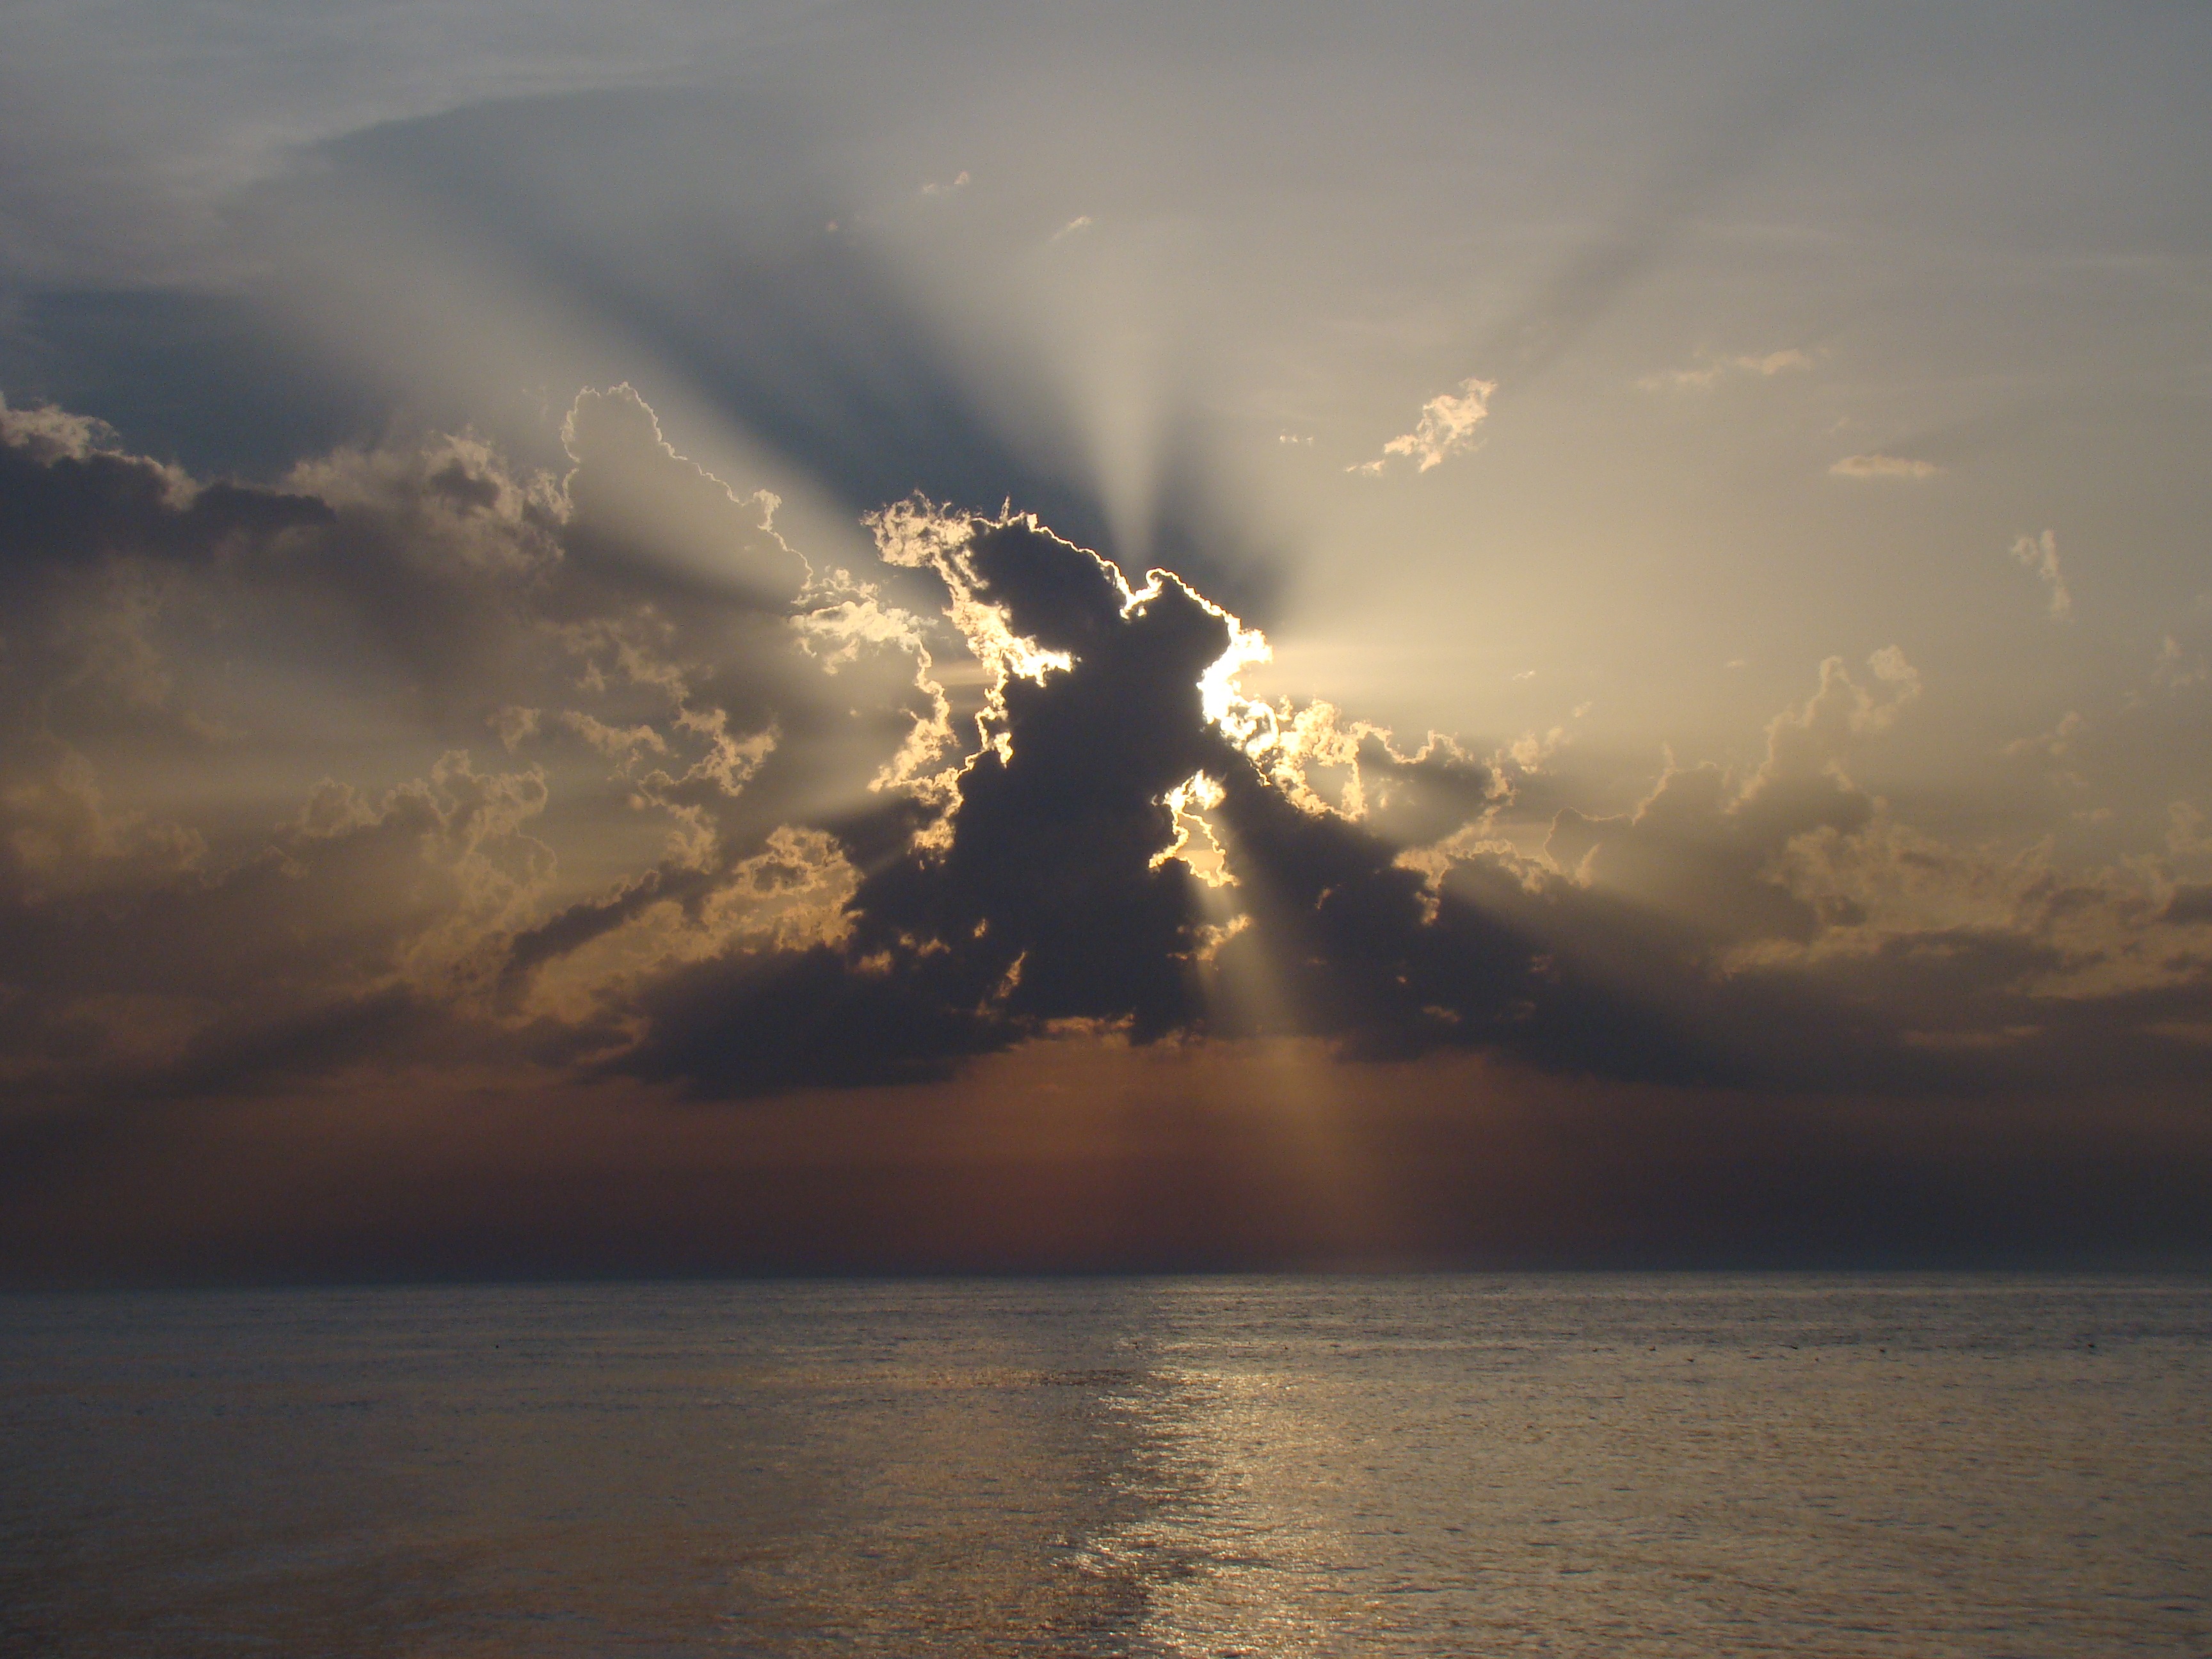
sea, coast, nature, ocean, horizon, cloud, sky, sun, sunrise, sunset, sunlight, morning, wave, view, dawn, atmosphere, dusk, evening, reflection, scenery, weather, cloud cover, west, clouds, eclipse, landscapes, beauty, the sun, afterglow, the rays, the beauty of nature, meteorological phenomenon, atmospheric phenomenon